Aposthia

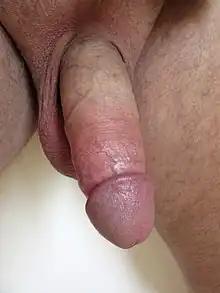
An intact human penis with aposthia.

Aposthia is a rare congenital condition in humans, in which the foreskin of the penis is missing.